Pantheon, London

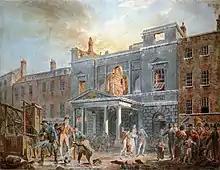
"The Pantheon, the Morning after the Fire", 1792, attributed to J. M. W. Turner

The Pantheon opened on Monday, 27 January 1772. Up to fifty pounds was paid for tickets for the first night which attracted over seventeen hundred members of high society including all the foreign ambassadors and eight dukes and duchesses. Initially the social tone was very high (though a policy that patrons should only be admitted on the recommendation of a peeress was soon dropped), and good profits were made. During the first winter there were assemblies only, without dancing or music, three times a week. In subsequent seasons the entertainments included assemblies, masquerades (masked balls) and subscription concerts.